Lightwell

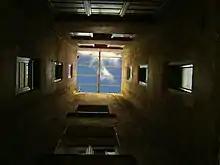
Lightwell

In architecture, a lightwell, sky-well, or air shaft is an unroofed or roofed external space provided within the volume of a large building to allow light and air to reach what would otherwise be a dark or unventilated area. Lightwells may be lined with glazed bricks to increase the reflection of sunlight within the space. Lightwells may have sunlight reflecting mirrors on the top of light well.